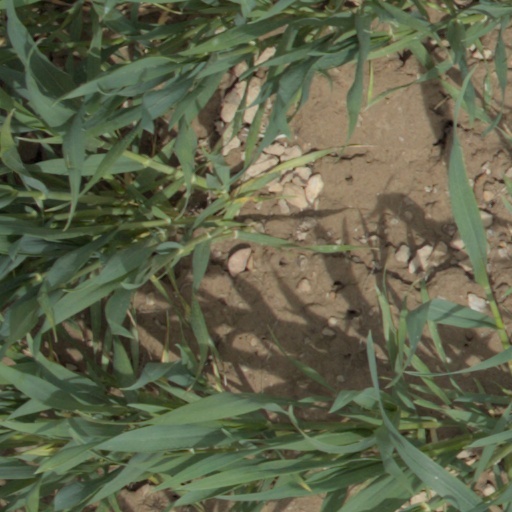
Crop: wheat